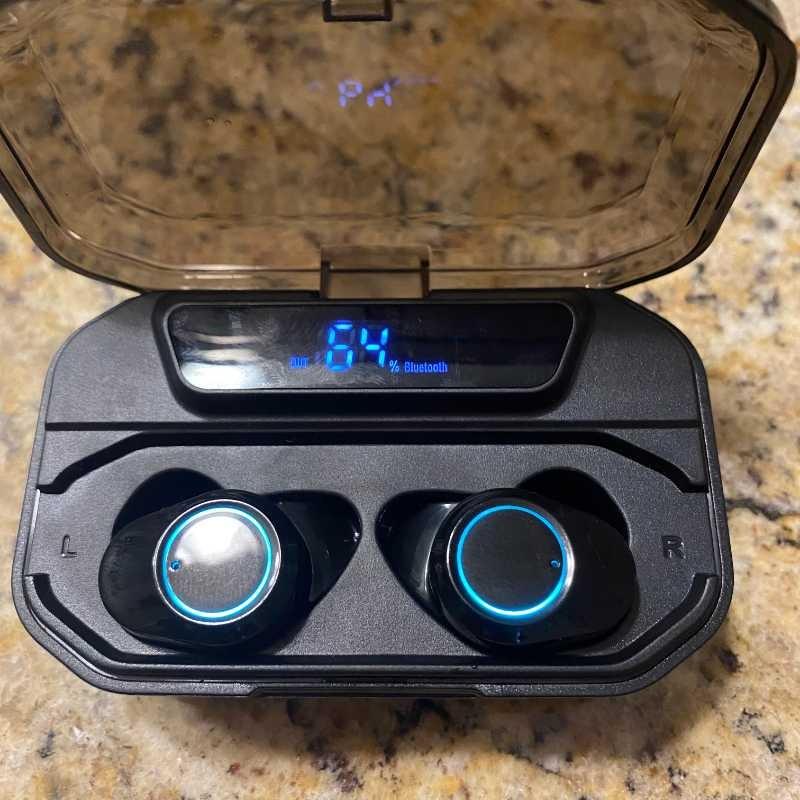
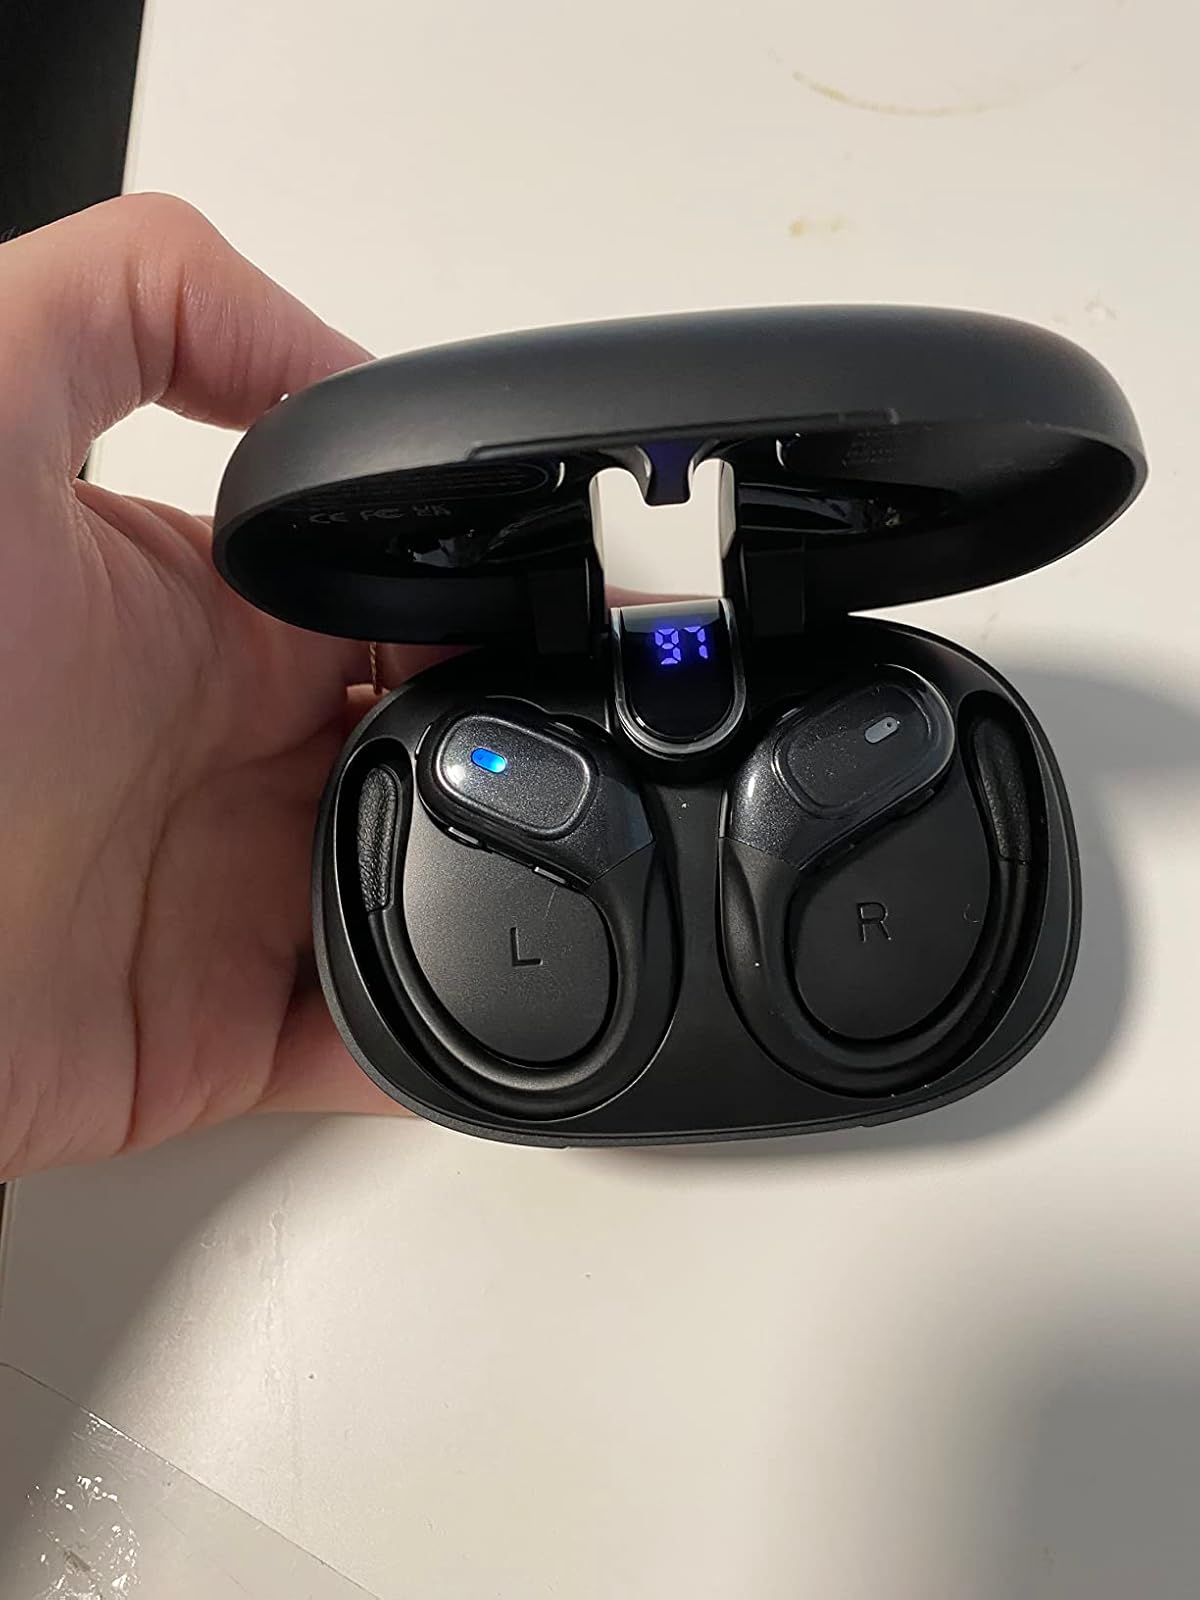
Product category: earbuds
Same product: no